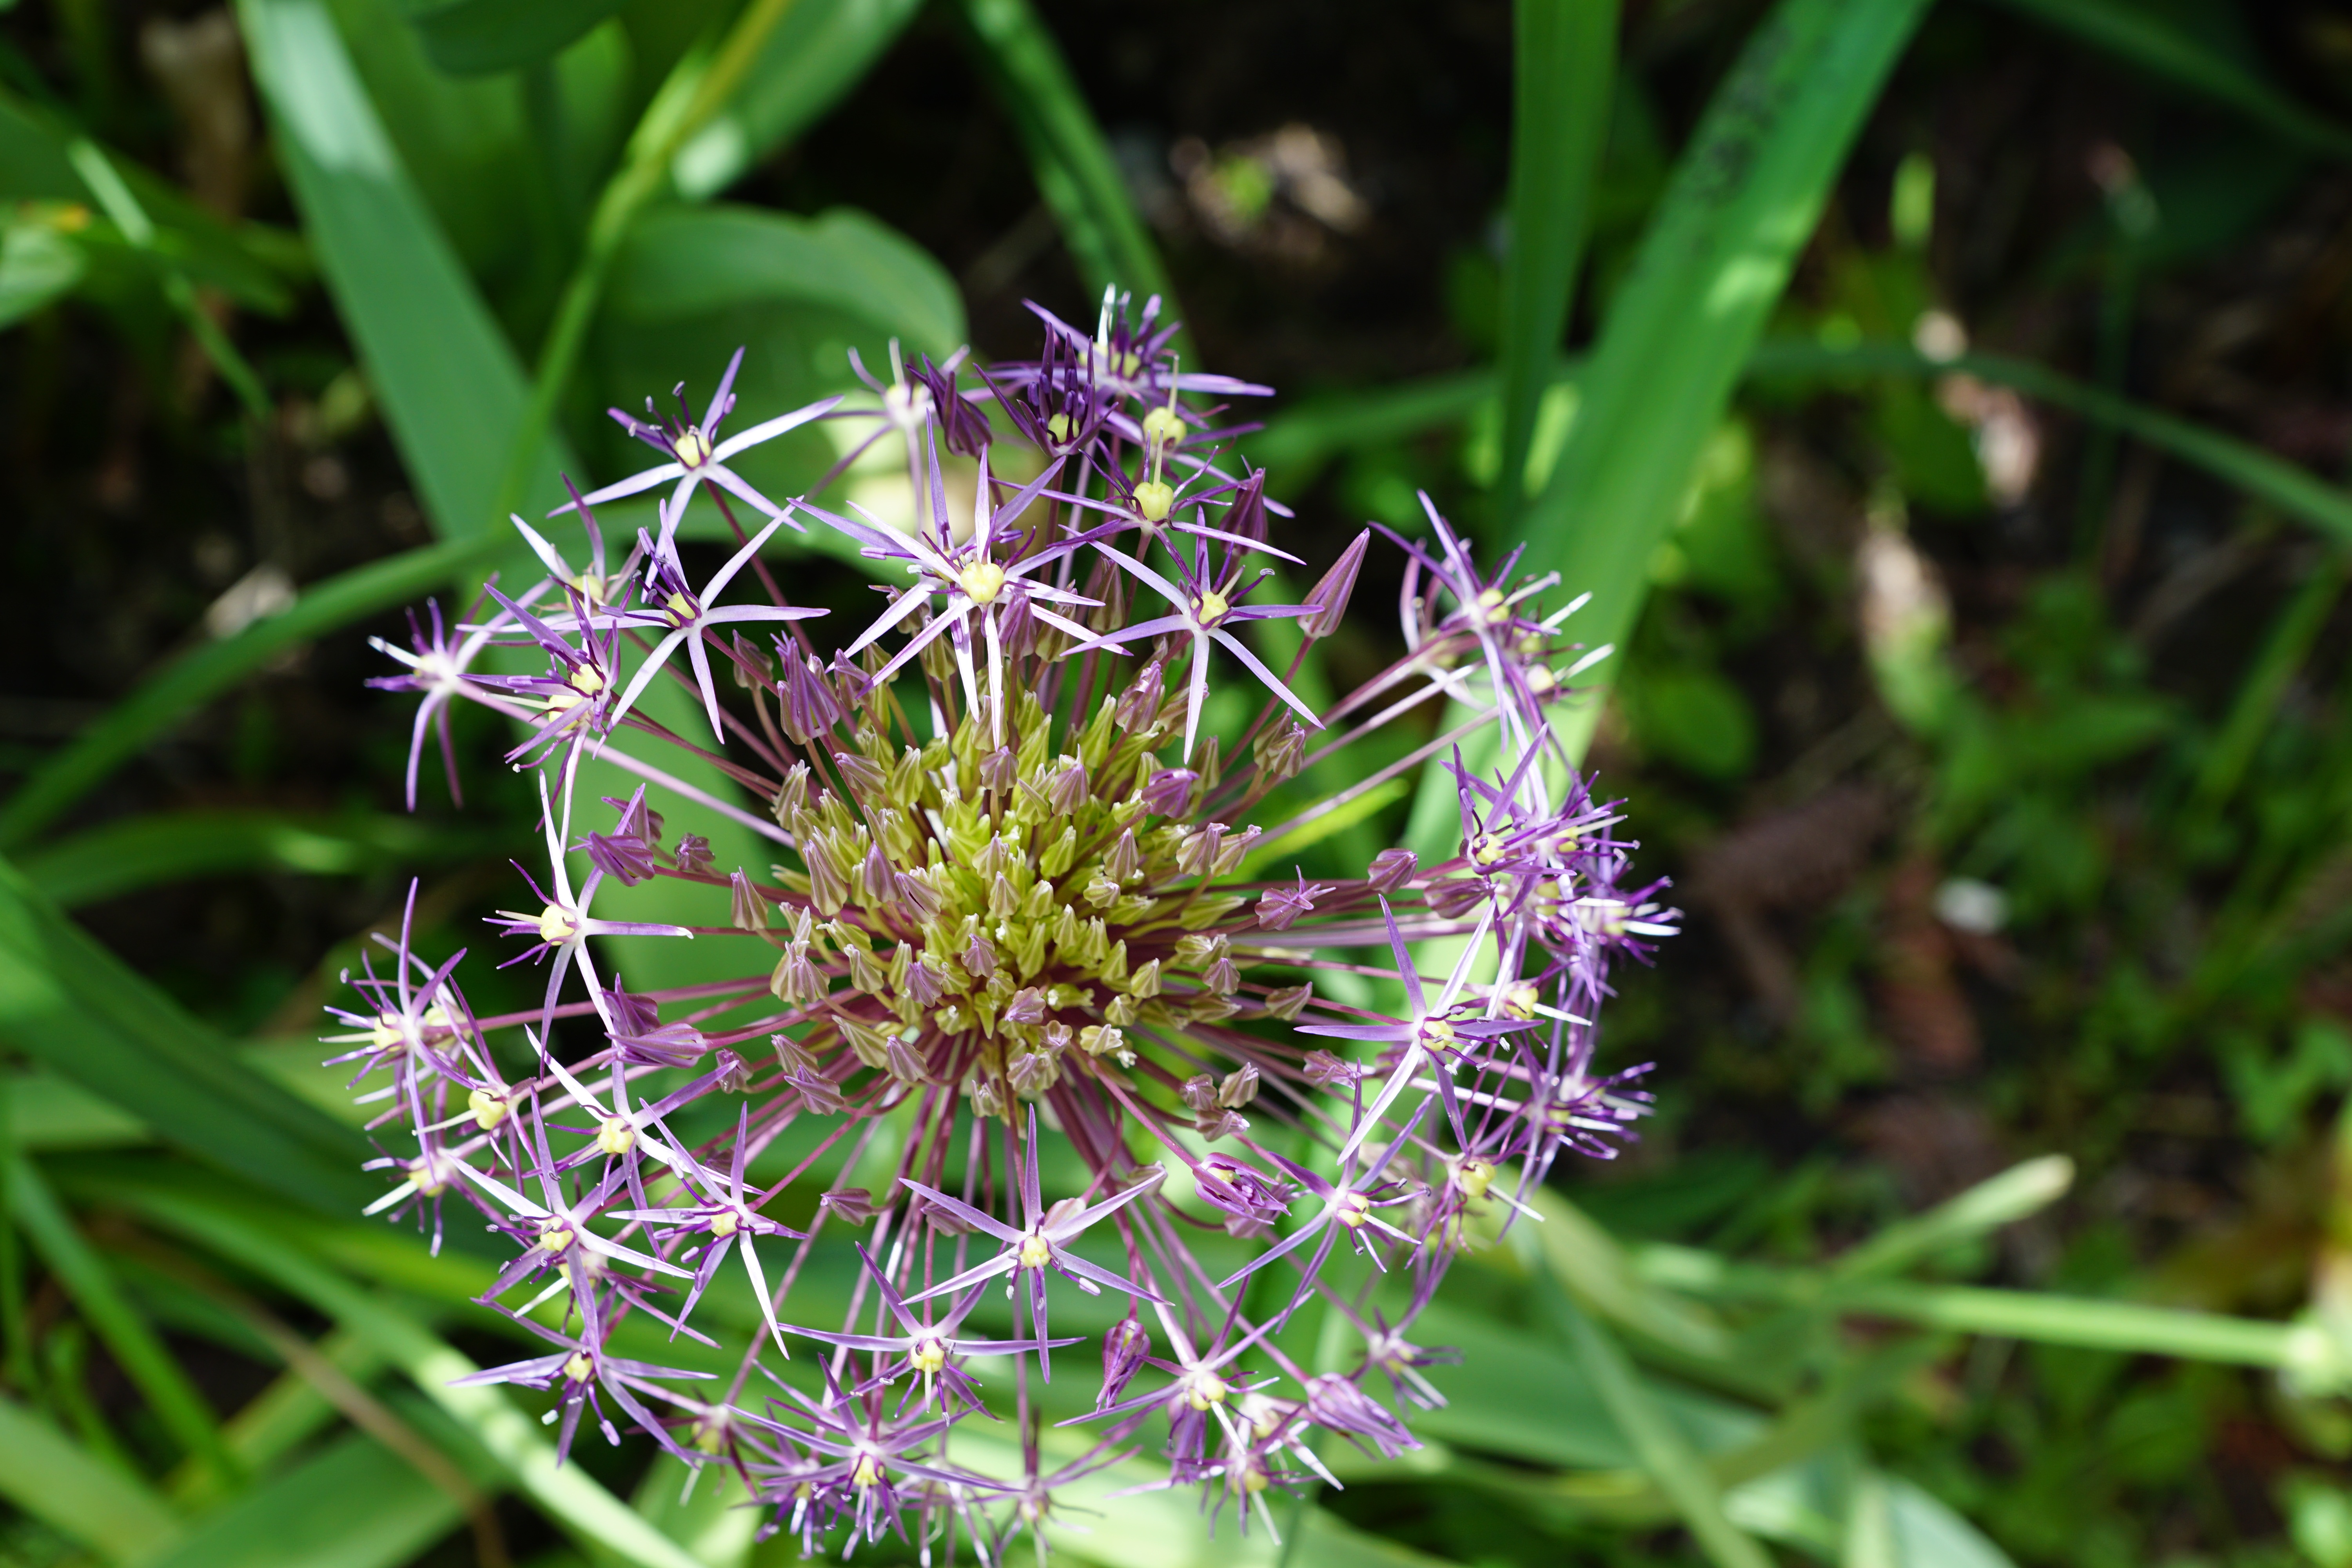
nature, grass, blossom, plant, meadow, prairie, flower, bloom, spring, herb, botany, flora, wildflower, petals, leek, fragrance, macro photography, flowering plant, grass family, land plant, onion genus